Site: brandenburg
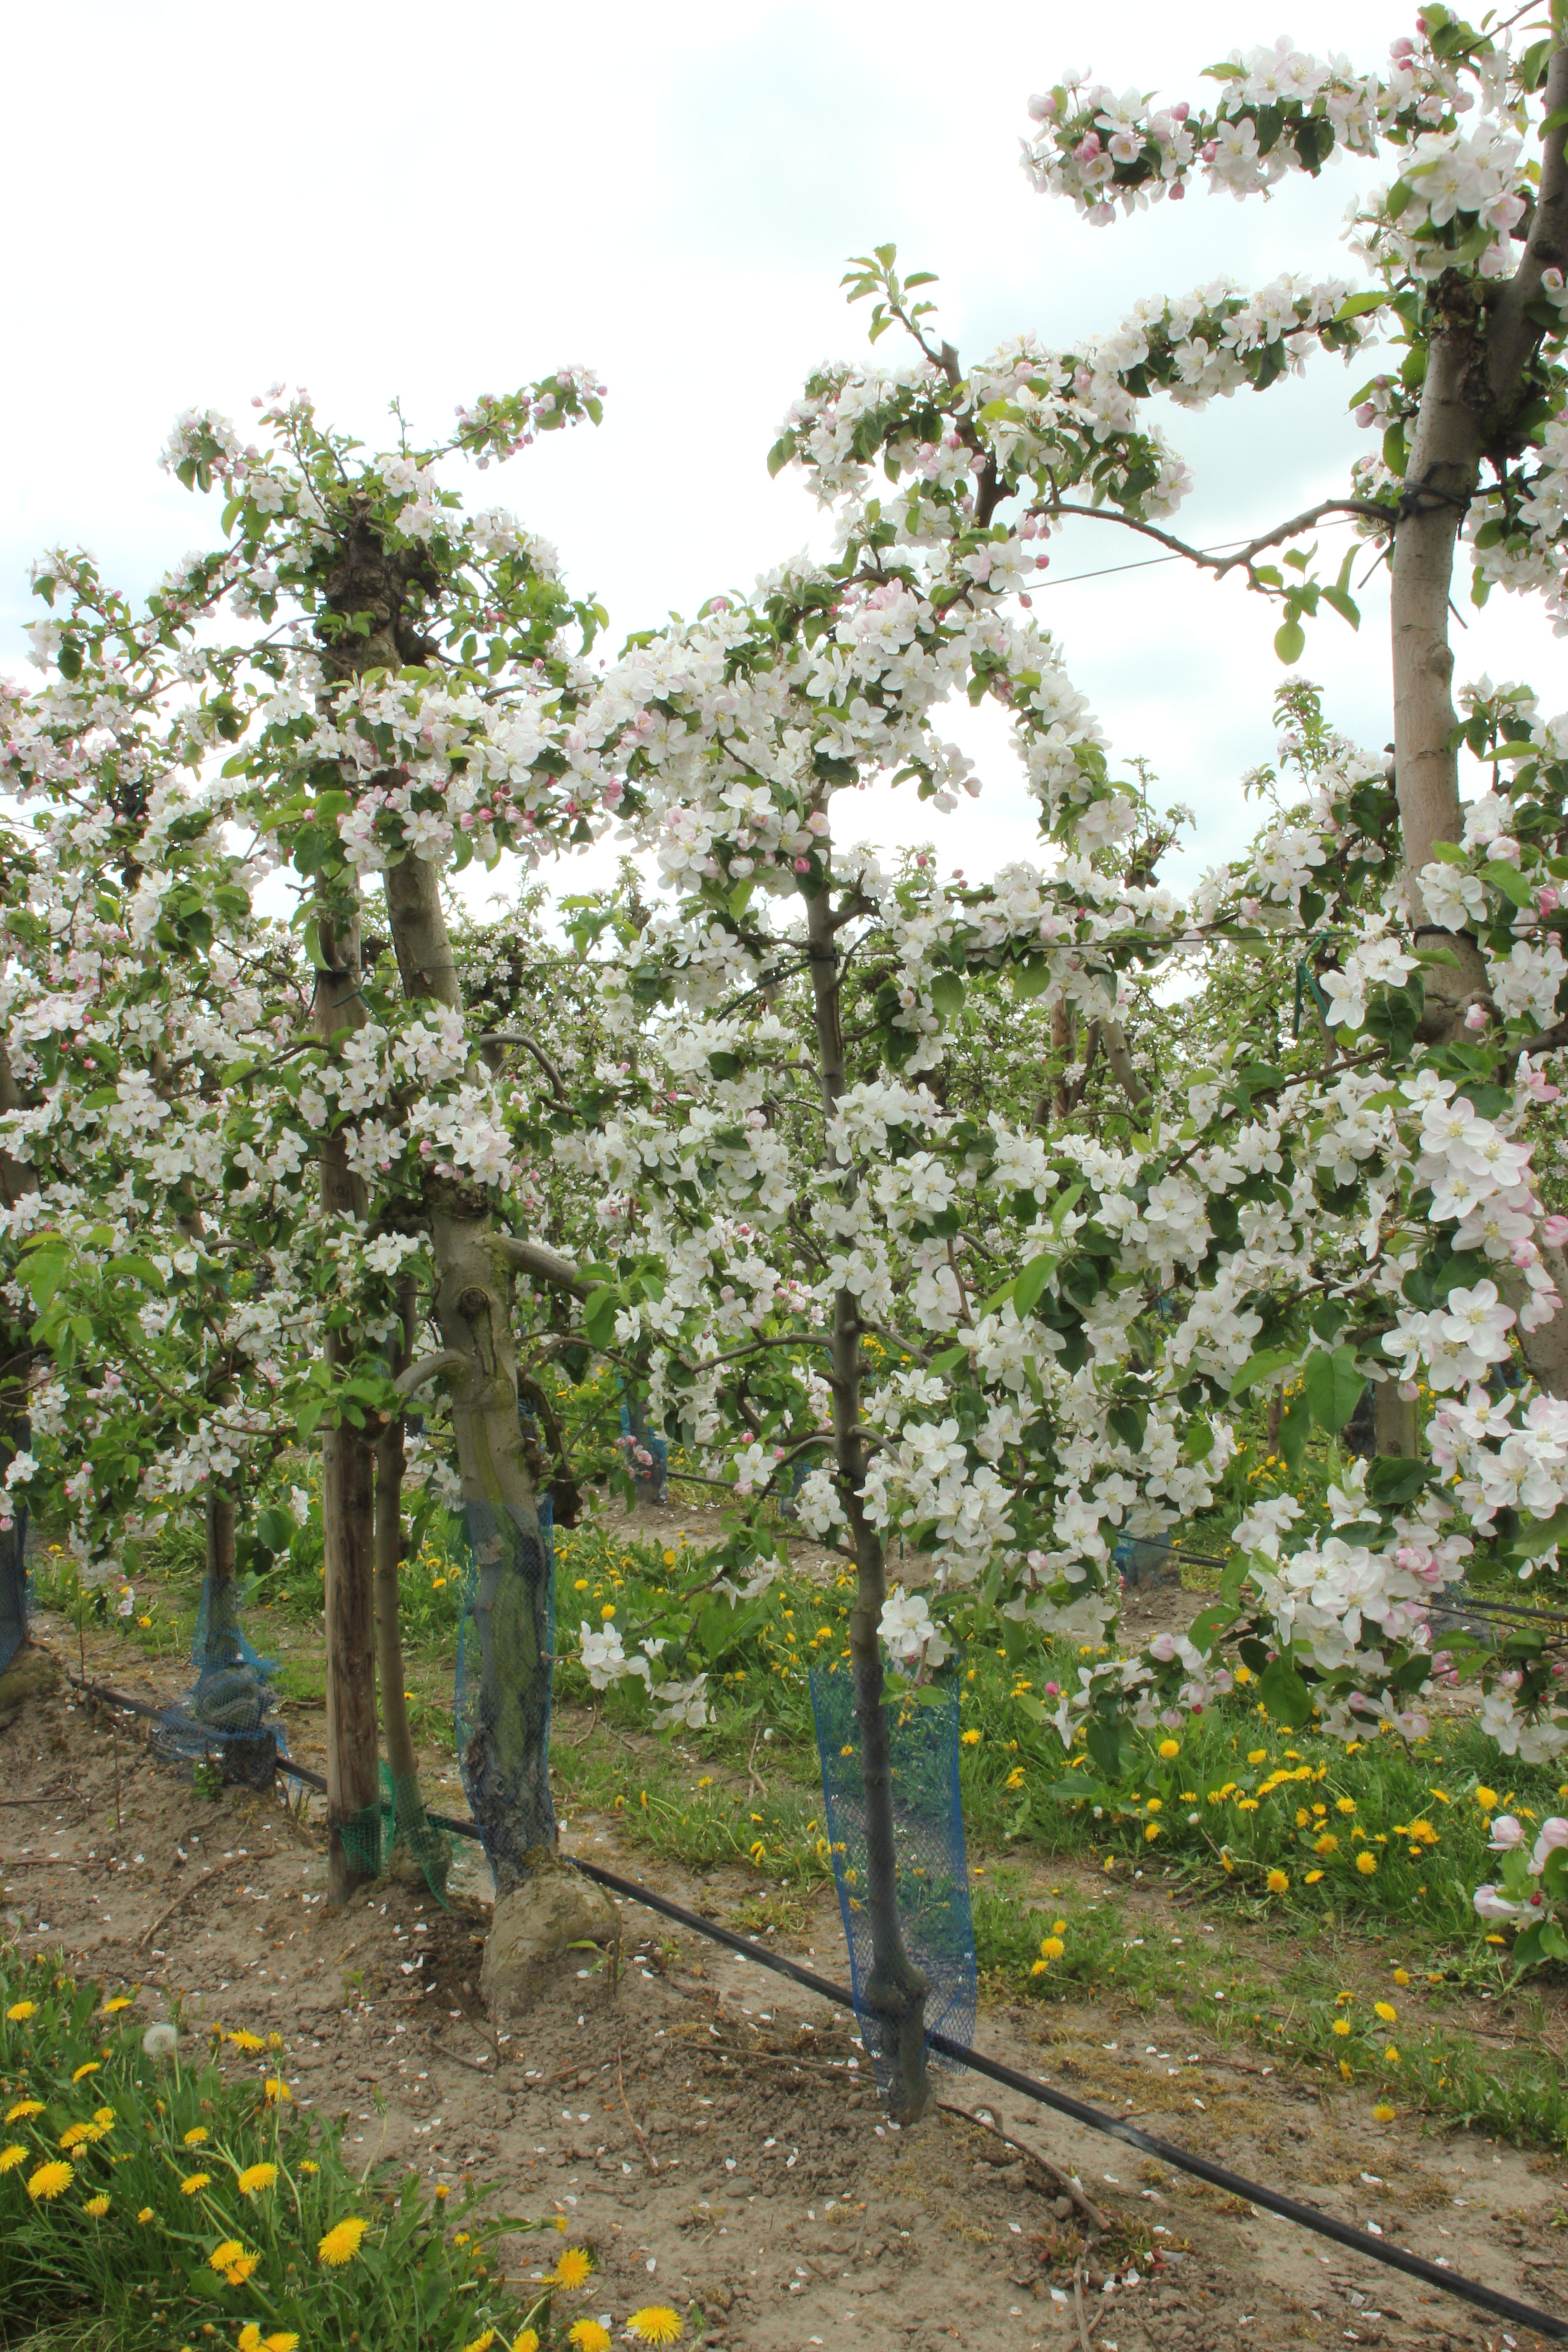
Growth stage (BBCH 65): Flowering